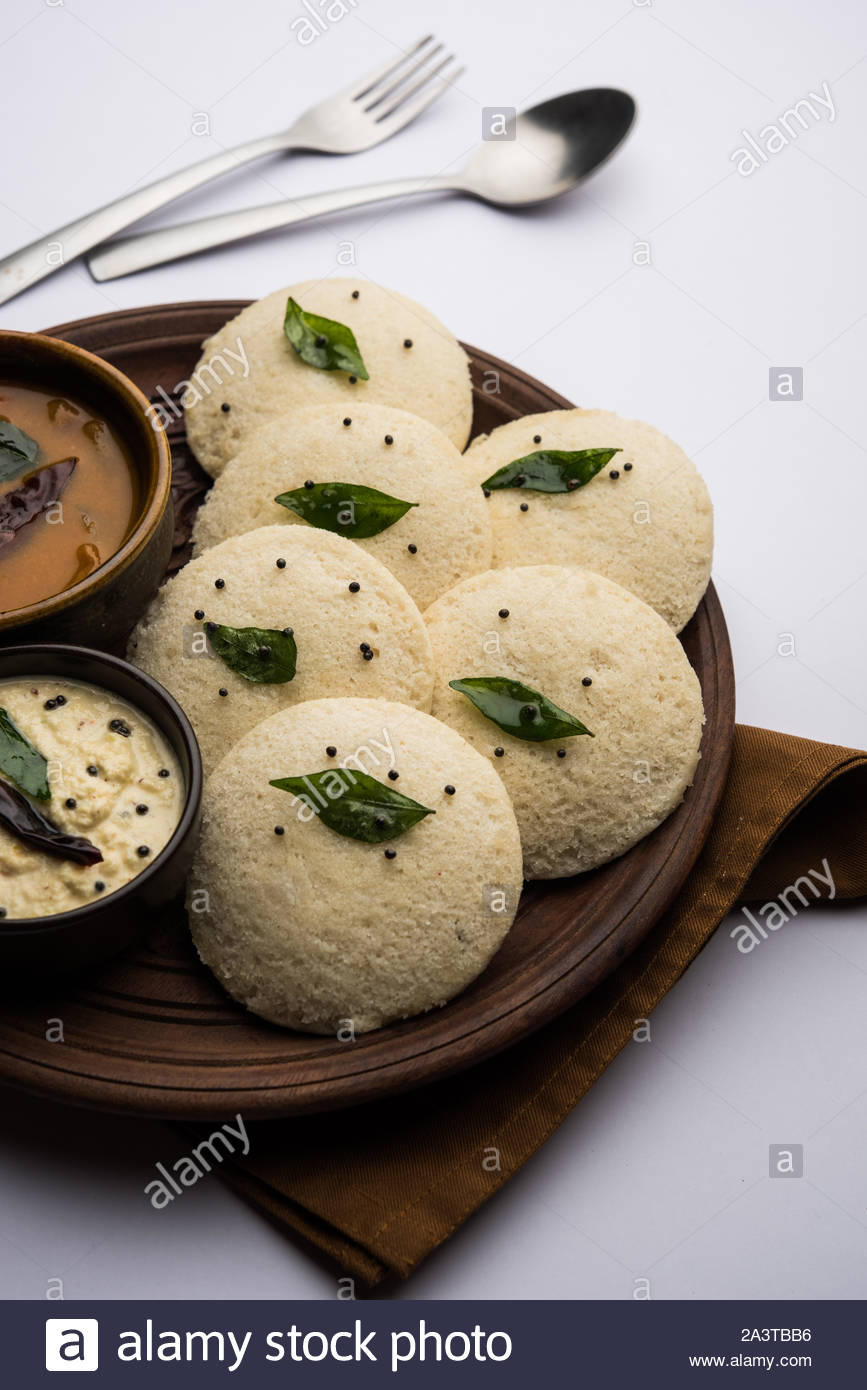
Dish: idli